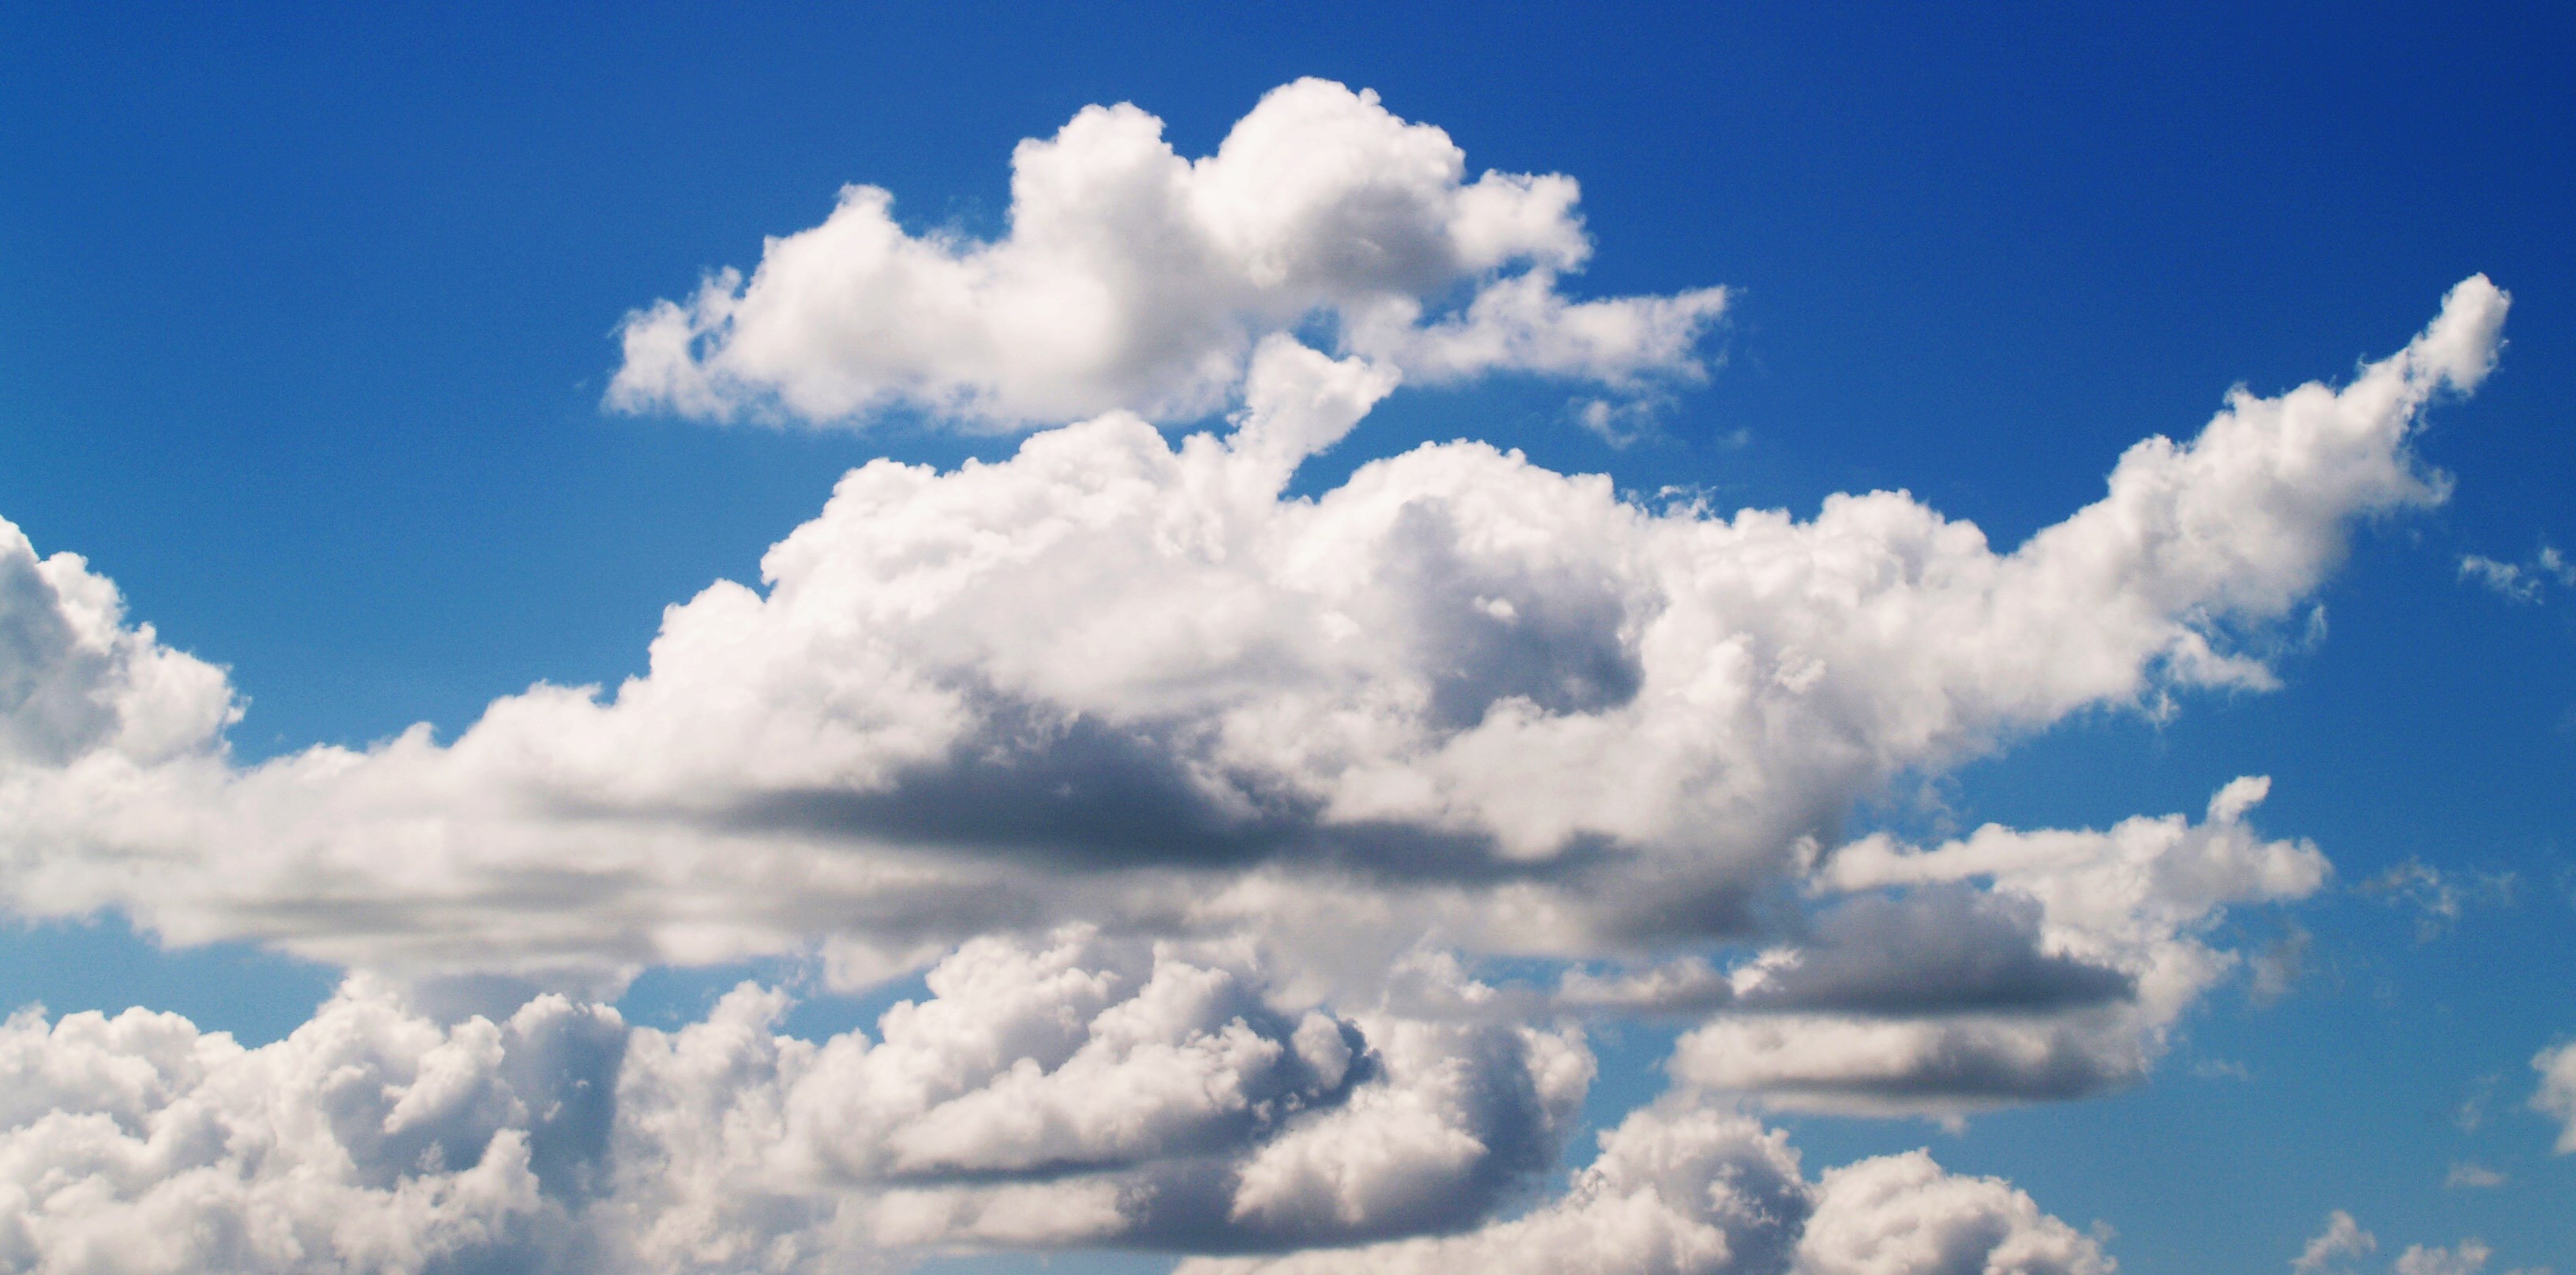
light, cloud, sky, white, cloudy, air, atmosphere, daytime, high, heaven, color, weather, cumulus, blue, outdoors, clouds, daylight, bright, beautiful, day, pure, heavenly, cloudiness, meteorological phenomenon, atmosphere of earth